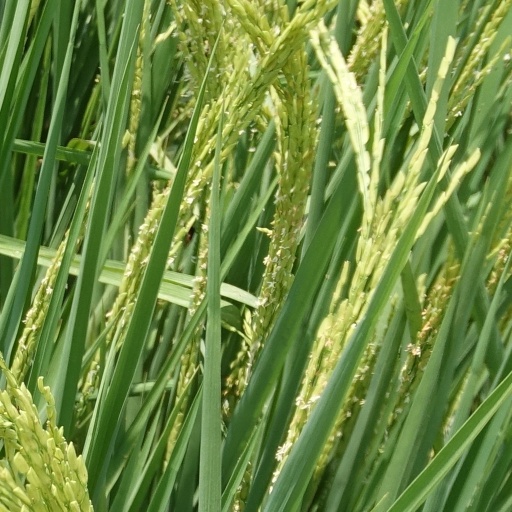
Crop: rice